Mardi Gras in Mobile, Alabama

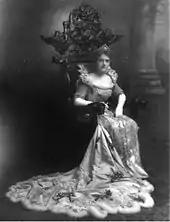
Amelia Lyons, 1909 Queen of Mobile Mardi Gras.

In 1843, some men who had been refused membership by the Cowbellions, formed the "Strikers Independent Society" with their own New Year's parade. The Société du Bœuf Gras held their last procession for 161 years on Shrove Tuesday in 1861, before the start of the American Civil War, until the society and its procession was revived in 2022 .